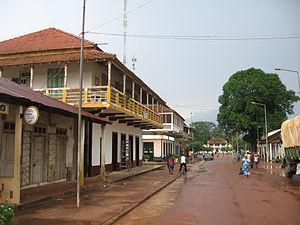
Gabu est une ville de Guinée-Bissau, située dans la région de Gabu.